Stokomani

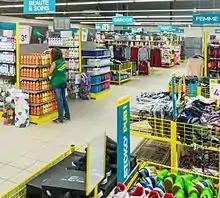
Interior of a Stokomani outlet store

Stokomani works with over 300 suppliers in Europe and internationally. The company's first logistics platform adjoins the registered office with a second operated in Longueil-Sainte-Marie, taking its total logistic space to .